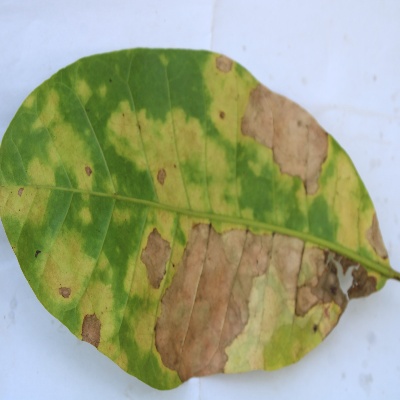
Crop: Cashew
Condition: anthracnose